Pianist

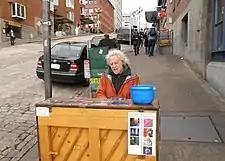
An amateur pianist playing outdoors at Pike Place market in Seattle.

Some people, having received a solid piano training in their youth, decide not to continue their musical careers but choose nonmusical ones. As a result, there are prominent communities of "amateur pianists" all over the world that play at quite a high level and give concerts not to earn money but just for the love of music. The International Piano Competition for Outstanding Amateurs, held annually in Paris, attracts about one thousand listeners each year and is broadcast on French radio.